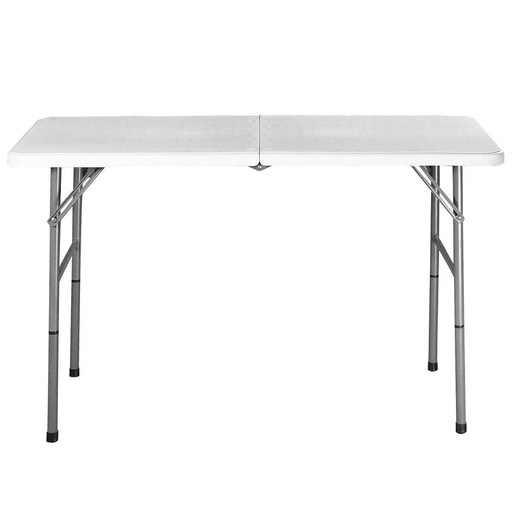
White HDPE Plastic Heavy Duty Indoor Outdoor Folding Table with Steel Frame
This Is Our 4Ft Portable Multipurpose Fold In Half Table, Which Is Ideal For Family Reunions, Picnics, Camping Trips, Buffets Or Barbecues. The Folding Table Is Of HDPE Table Top Powder Coated Steel Frame. So It Resists Spills And Weather And Sturdy Easy To Clean. Table top and the tubes can be easily wiped clean. You can just flush the top with water after using because the tubes are waterproof. Because Of Its Fold-able Top And Legs, It Can Saves Space And Time As Well As Convenient To Transport And Store. Buy It, Enjoy Your Family Reunions, Picnics, Camping Trips, Buffets Or Barbecues. Legs Can Be Locked Into A Fixed Position For Stability Durable Nylon Adjustable Glides Protect Floor Surfaces Portable Design, Fold And Set For Use Quickly & Easily Coated Steel Frame For Stability Easy To Clean Table Top Color: Off White Material: Powder Coated Steel Frame & HDPE Table Top Overall Dimensions: 48'' L X 24'' W X 28.4" H Folded Size: 24" X 24" X 3" Tabletop Measures 1.38'' thickness Item Weight: 18 lbs Weight Capacity: 330 lbs. Evenly Distributed
Category: Furniture > Tables > Folding Tables